Battle of Falkirk Muir

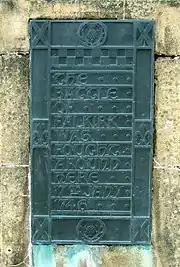
Plaque at the site of the battle

Despite the Jacobites' success, the battle has been described as a "hollow" victory since poor command and co-ordination deprived them of their last opportunity to decisively defeat their opponents. One factor was confusion over the result since from their position on the left, Charles and O'Sullivan initially thought they had been defeated. Murray publicly blamed Drummond for arriving late and not supporting his success on the right, but Drummond blamed Murray for the failure of the three MacDonald regiments to press home their attack. Murray also accused O'Sullivan of cowardice although Sheridan's official account credited him with rallying "part of the left wing". Amid those recriminations, Charles returned to Bannockburn, where he fell ill, which left Murray and the Highlanders at Falkirk.